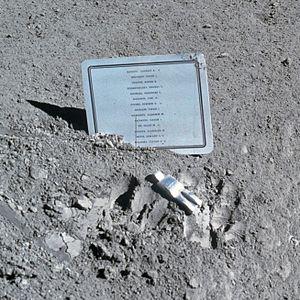
Apollo 15 est la cinquième mission ayant pour objectif de déposer un équipage à la surface de la Lune. Cette mission fait partie du programme Apollo de l'agence spatiale américaine, la NASA mis sur pied dans le contexte de la course à l'espace à laquelle se livrent les États-Unis et l'Union soviétique. Par rapport aux missions précédentes, Apollo 15 bénéficie d'un lanceur Saturn V plus puissant. Sa capacité accrue permet notamment de prolonger le séjour des astronautes à la surface la Lune, de disposer d'un véhicule, le rover lunaire augmentant le rayon d'action durant les sorties extravéhiculaires et de ramener une masse plus importante d'échantillons de sol.
Cet article recense les œuvres d'art créées, envoyées ou déposées par l'homme dans l'espace.
Soyouz 11 est en juin 1971 la seconde mission spatiale à s'amarrer à la toute première station spatiale, Saliout 1, mais son équipage est le premier à l'occuper, deux mois après l'échec de Soyouz 10.
Vladimir Mikhaïlovitch Komarov est un cosmonaute soviétique, né le 16 mars 1927 à Moscou. Il fut le premier cosmonaute à mourir lors d'une mission spatiale, à bord de Soyouz 1, le 24 avril 1967.
Fallen Astronaut est une petite sculpture en aluminium représentant de façon stylisée un astronaute dans sa combinaison spatiale. Cette statuette, qui mesure environ 8,5 cm de haut, est l'unique œuvre d'art se trouvant sur la Lune, où elle a été déposée par Apollo 15 en 1971.